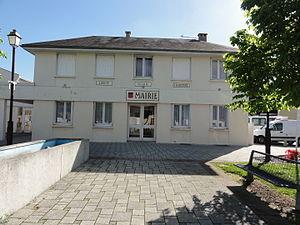
Crépy, anciennement « Crépy-en-Laonnois », est une commune française située dans le département de l'Aisne, en région Hauts-de-France.